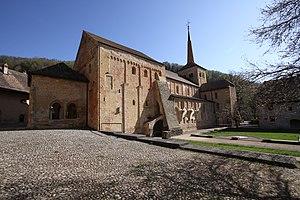
abbatiale de Romainmôtier